Transport on the Isle of Wight

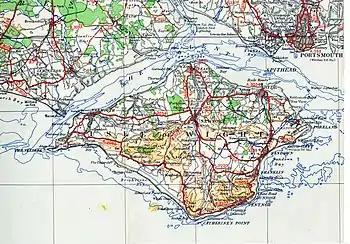
A map of the island from 1945

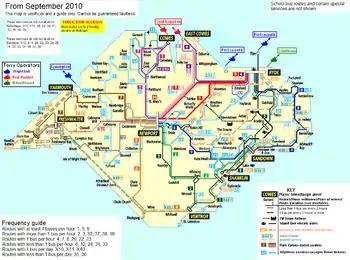
Public Transport Map, from September 2010

There are several modes of transport on the Isle of Wight, an island in the English Channel.